Stinking badges

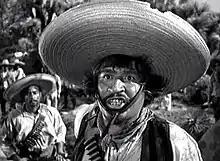
Mexican bandit leader "Gold Hat" (portrayed by Alfonso Bedoya) tries to convince Fred C. Dobbs (Humphrey Bogart) that he and his men are "Federales".

"Stinkin' badges" is a paraphrase of a line of dialogue from the 1948 film "The Treasure of the Sierra Madre". That line was in turn derived from dialogue in the 1927 novel of the same name, which was the basis for the film.